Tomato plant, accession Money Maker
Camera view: tilt-top (135 deg); turntable rotation: 300 degrees
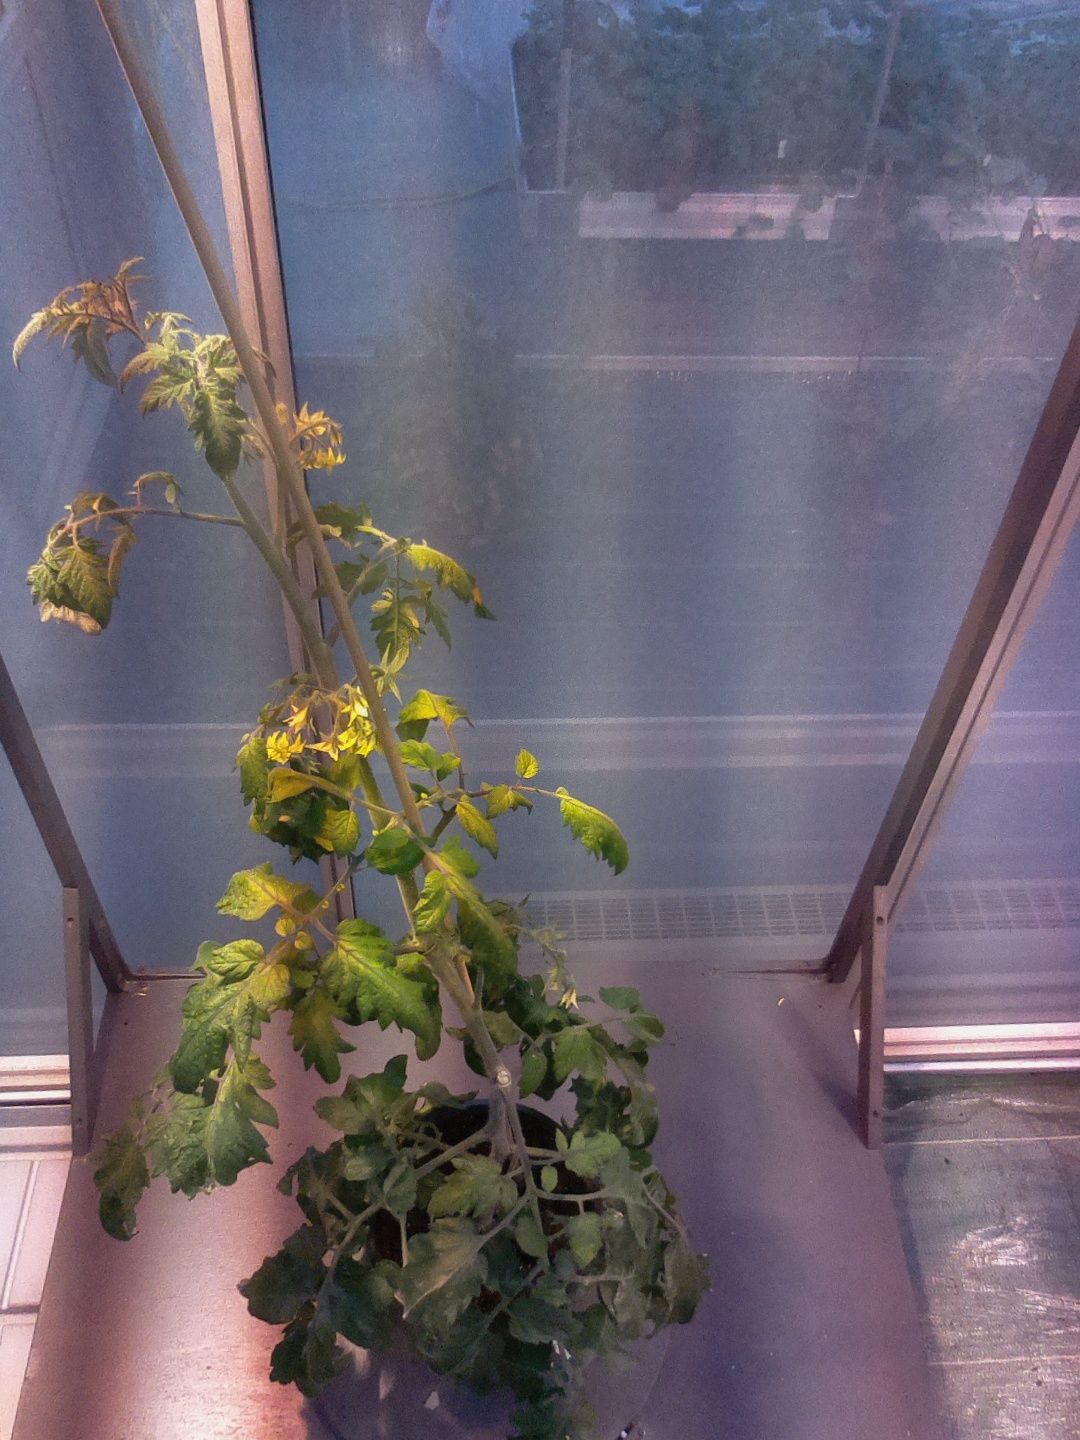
BBCH growth stage 70: Fruits at the main stem or branches visibles